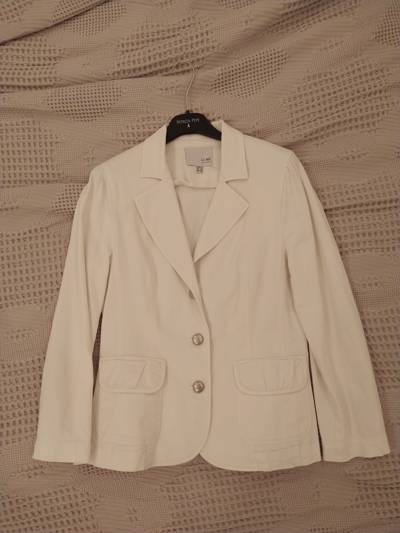
Waste category: clothes